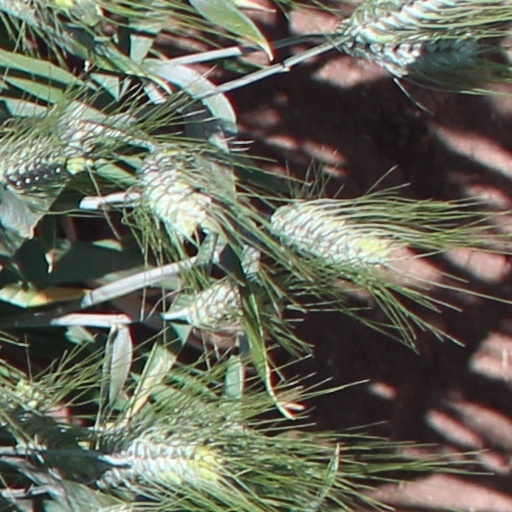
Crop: wheat